Khloé Kardashian

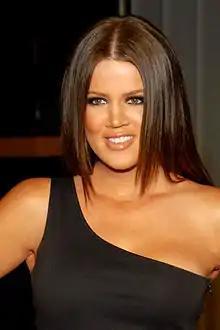
Kardashian in 2009

In April 2009, Kardashian and her sister Kourtney announced that they were contracted to star in a spin-off that would follow their move to launch a D-A-S-H store in Miami, Florida. The series, "Kourtney and Khloé Take Miami", debuted on E! on August 16, 2009. Starting May 29, 2009, Kardashian joined Miami Top 40 Mainstream outlet WHYI for a weekly four-hour talk/entertainment program, co-hosted by "106 & Park"s Terrence J. Khloé and her sisters Kim and Kourtney made a cameo appearance in the Season 3 premiere of the series "90210". Kardashian made an appearance in episodes 2, 4, and 8 of "Kourtney and Kim Take New York", which premiered in January 2011. On April 10, 2011, "Khloé & Lamar", Kardashian's own show with her then-husband, Lamar Odom, debuted.